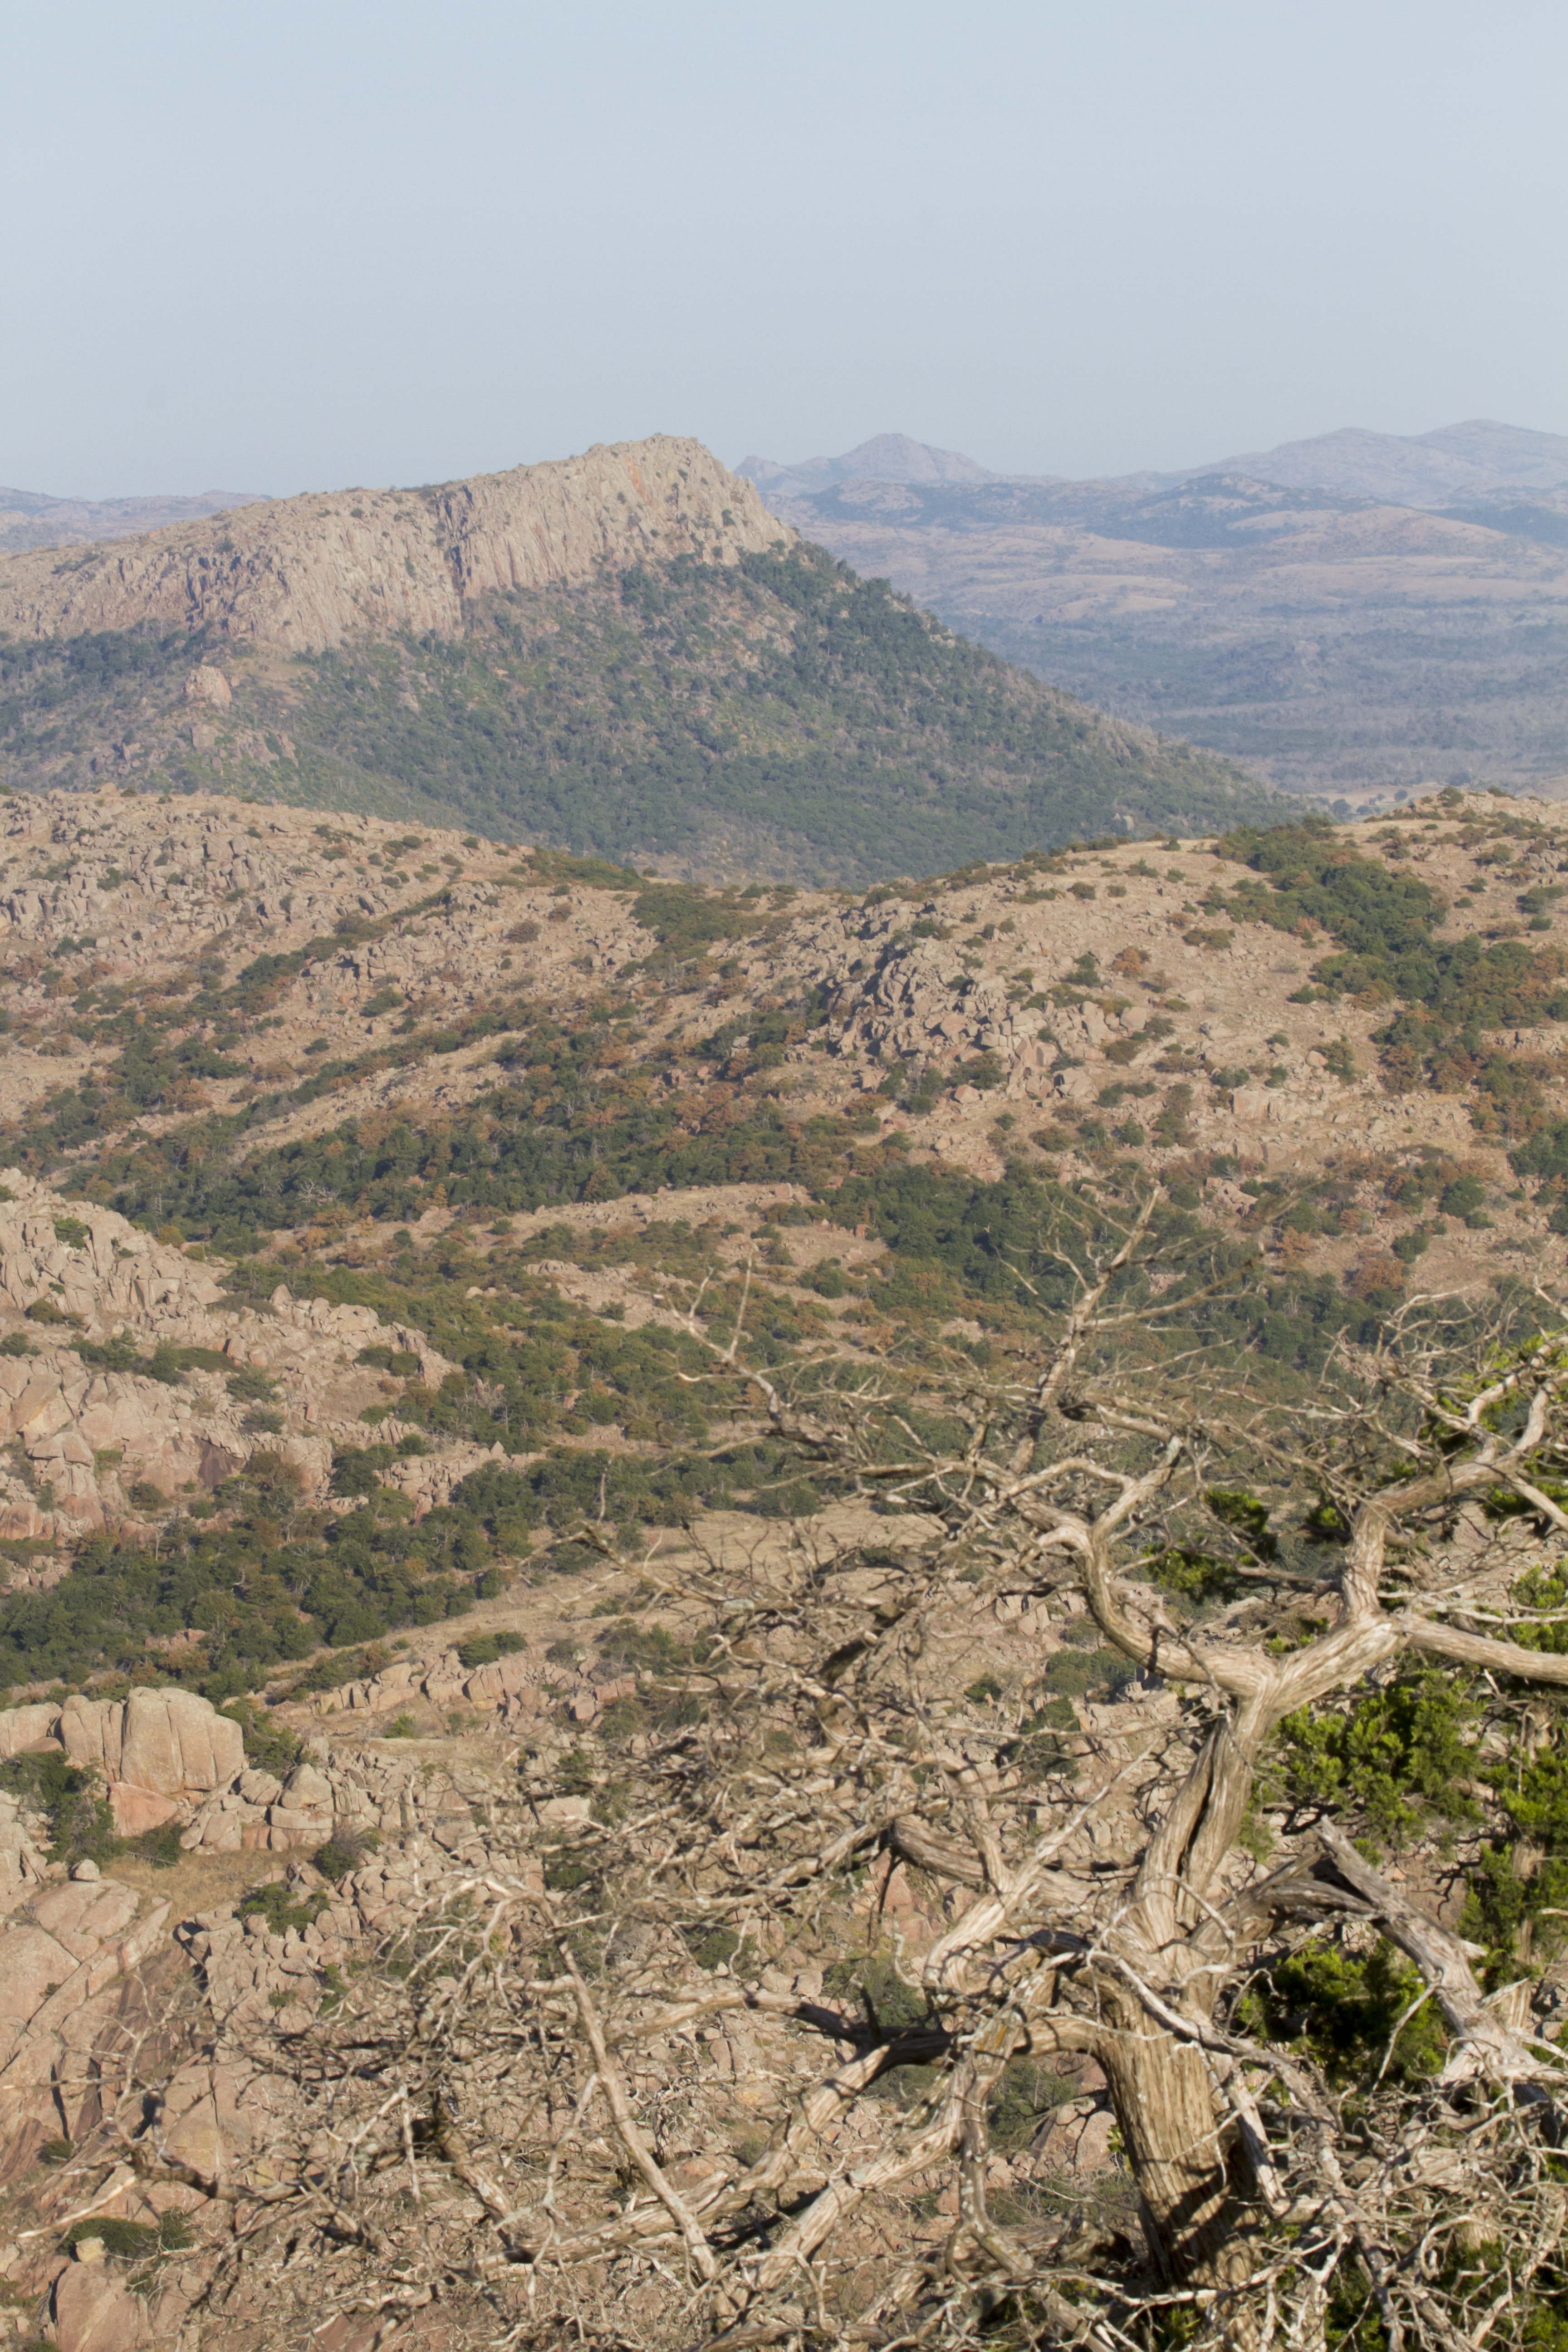
landscape, rock, wilderness, walking, mountain, trail, hill, adventure, valley, soil, canyon, terrain, ridge, geology, mountains, badlands, plateau, mtscott, oklahoma, ecosystem, wadi, larrysmith, wichitamountains, landform, aerial photography, mtsheridan, natural environment, geographical feature, mountainous landforms, geological phenomenon